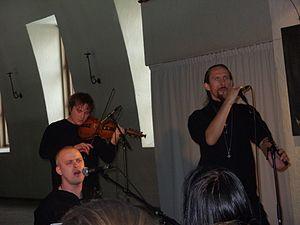
Wardruna est un groupe de néofolk et ambient norvégien de Bergen fondé par Einar Selvik avec Kristian Espedal et Lindy Fay Hella.